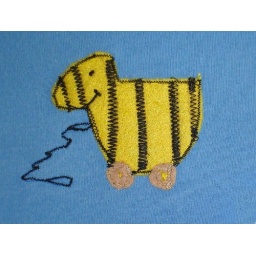
tigerente in yellow felt and machine embroidery